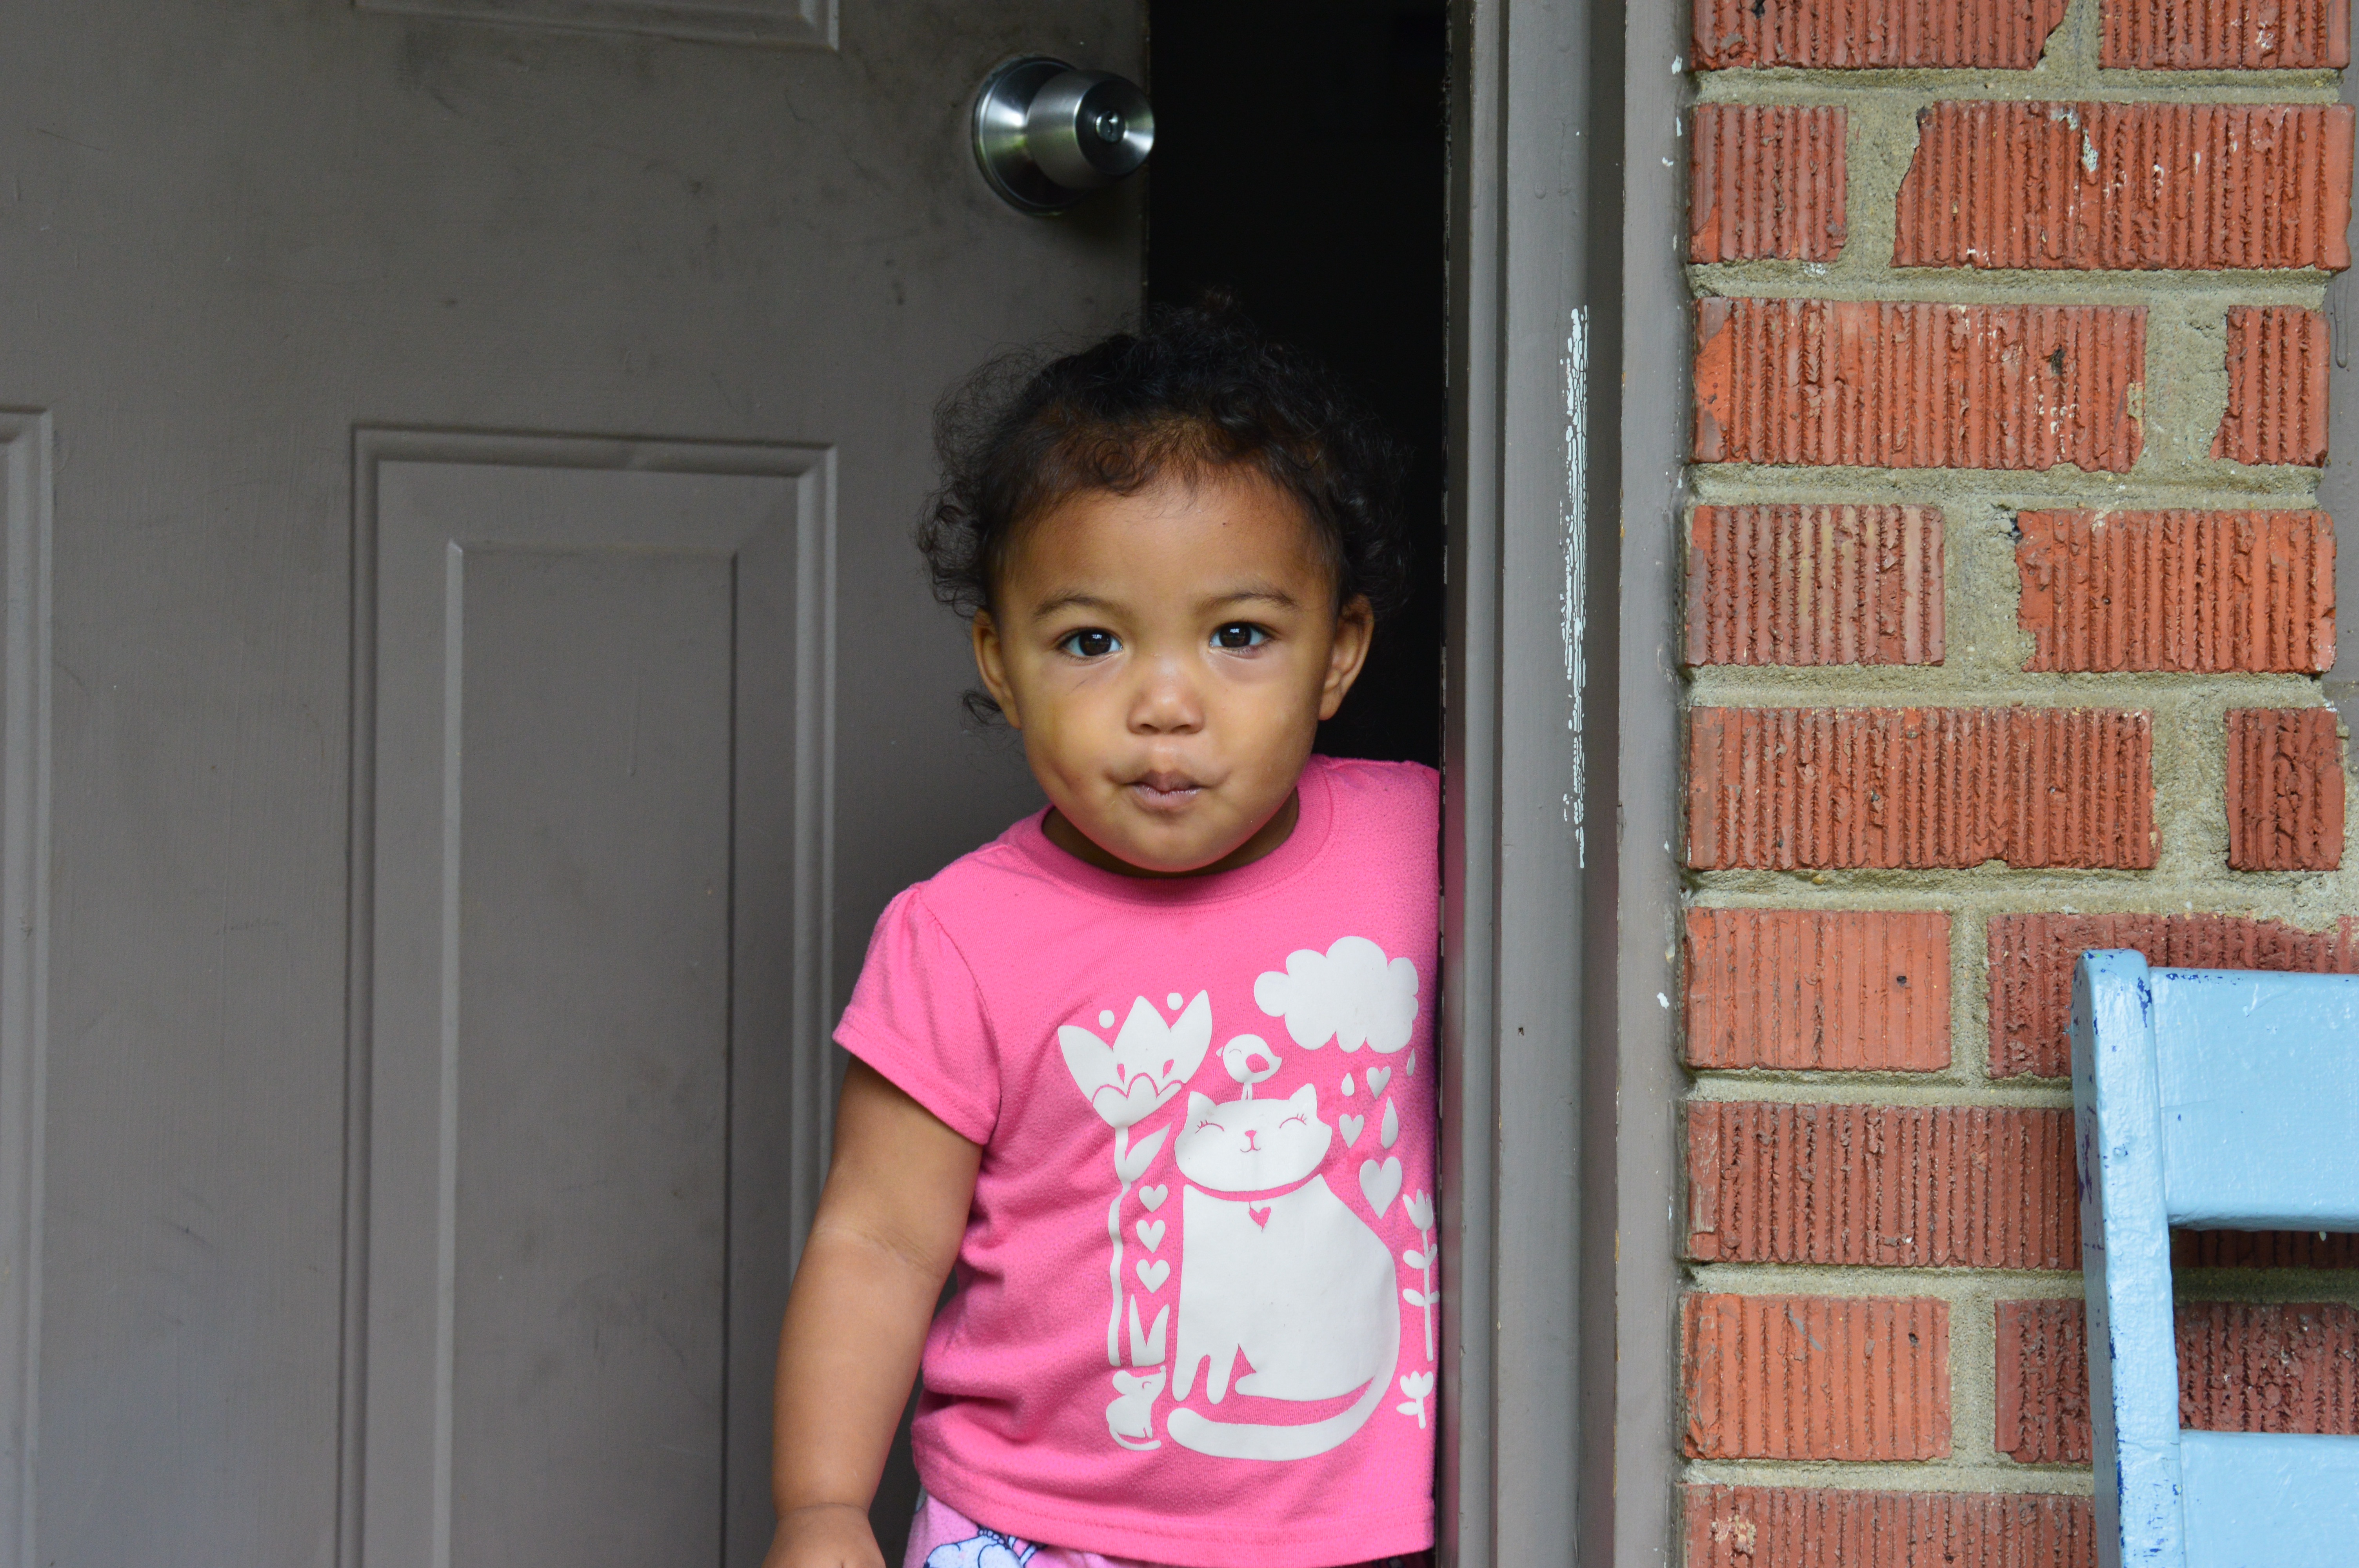
person, people, play, male, color, child, pink, facial expression, smile, infant, toddler, day